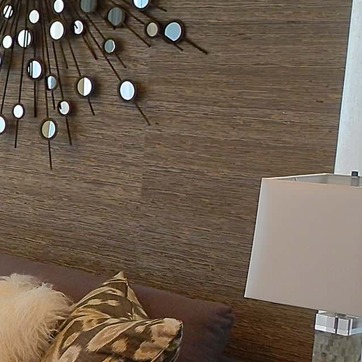
Material: wallpaper